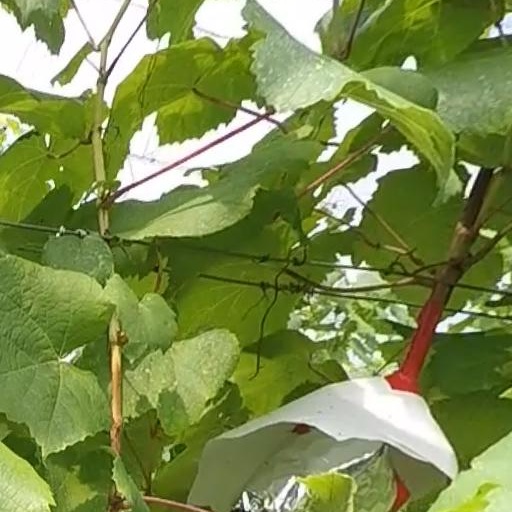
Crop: grape